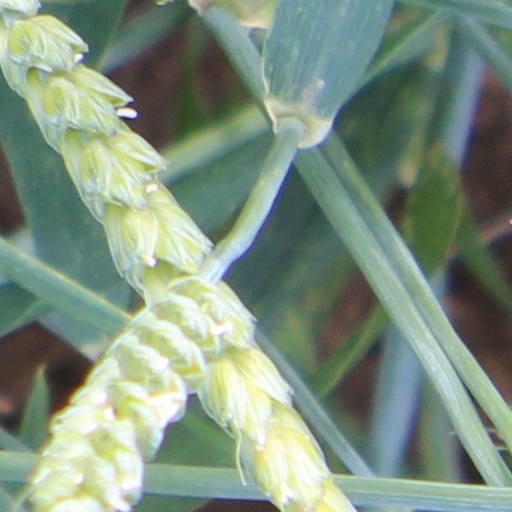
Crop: wheat